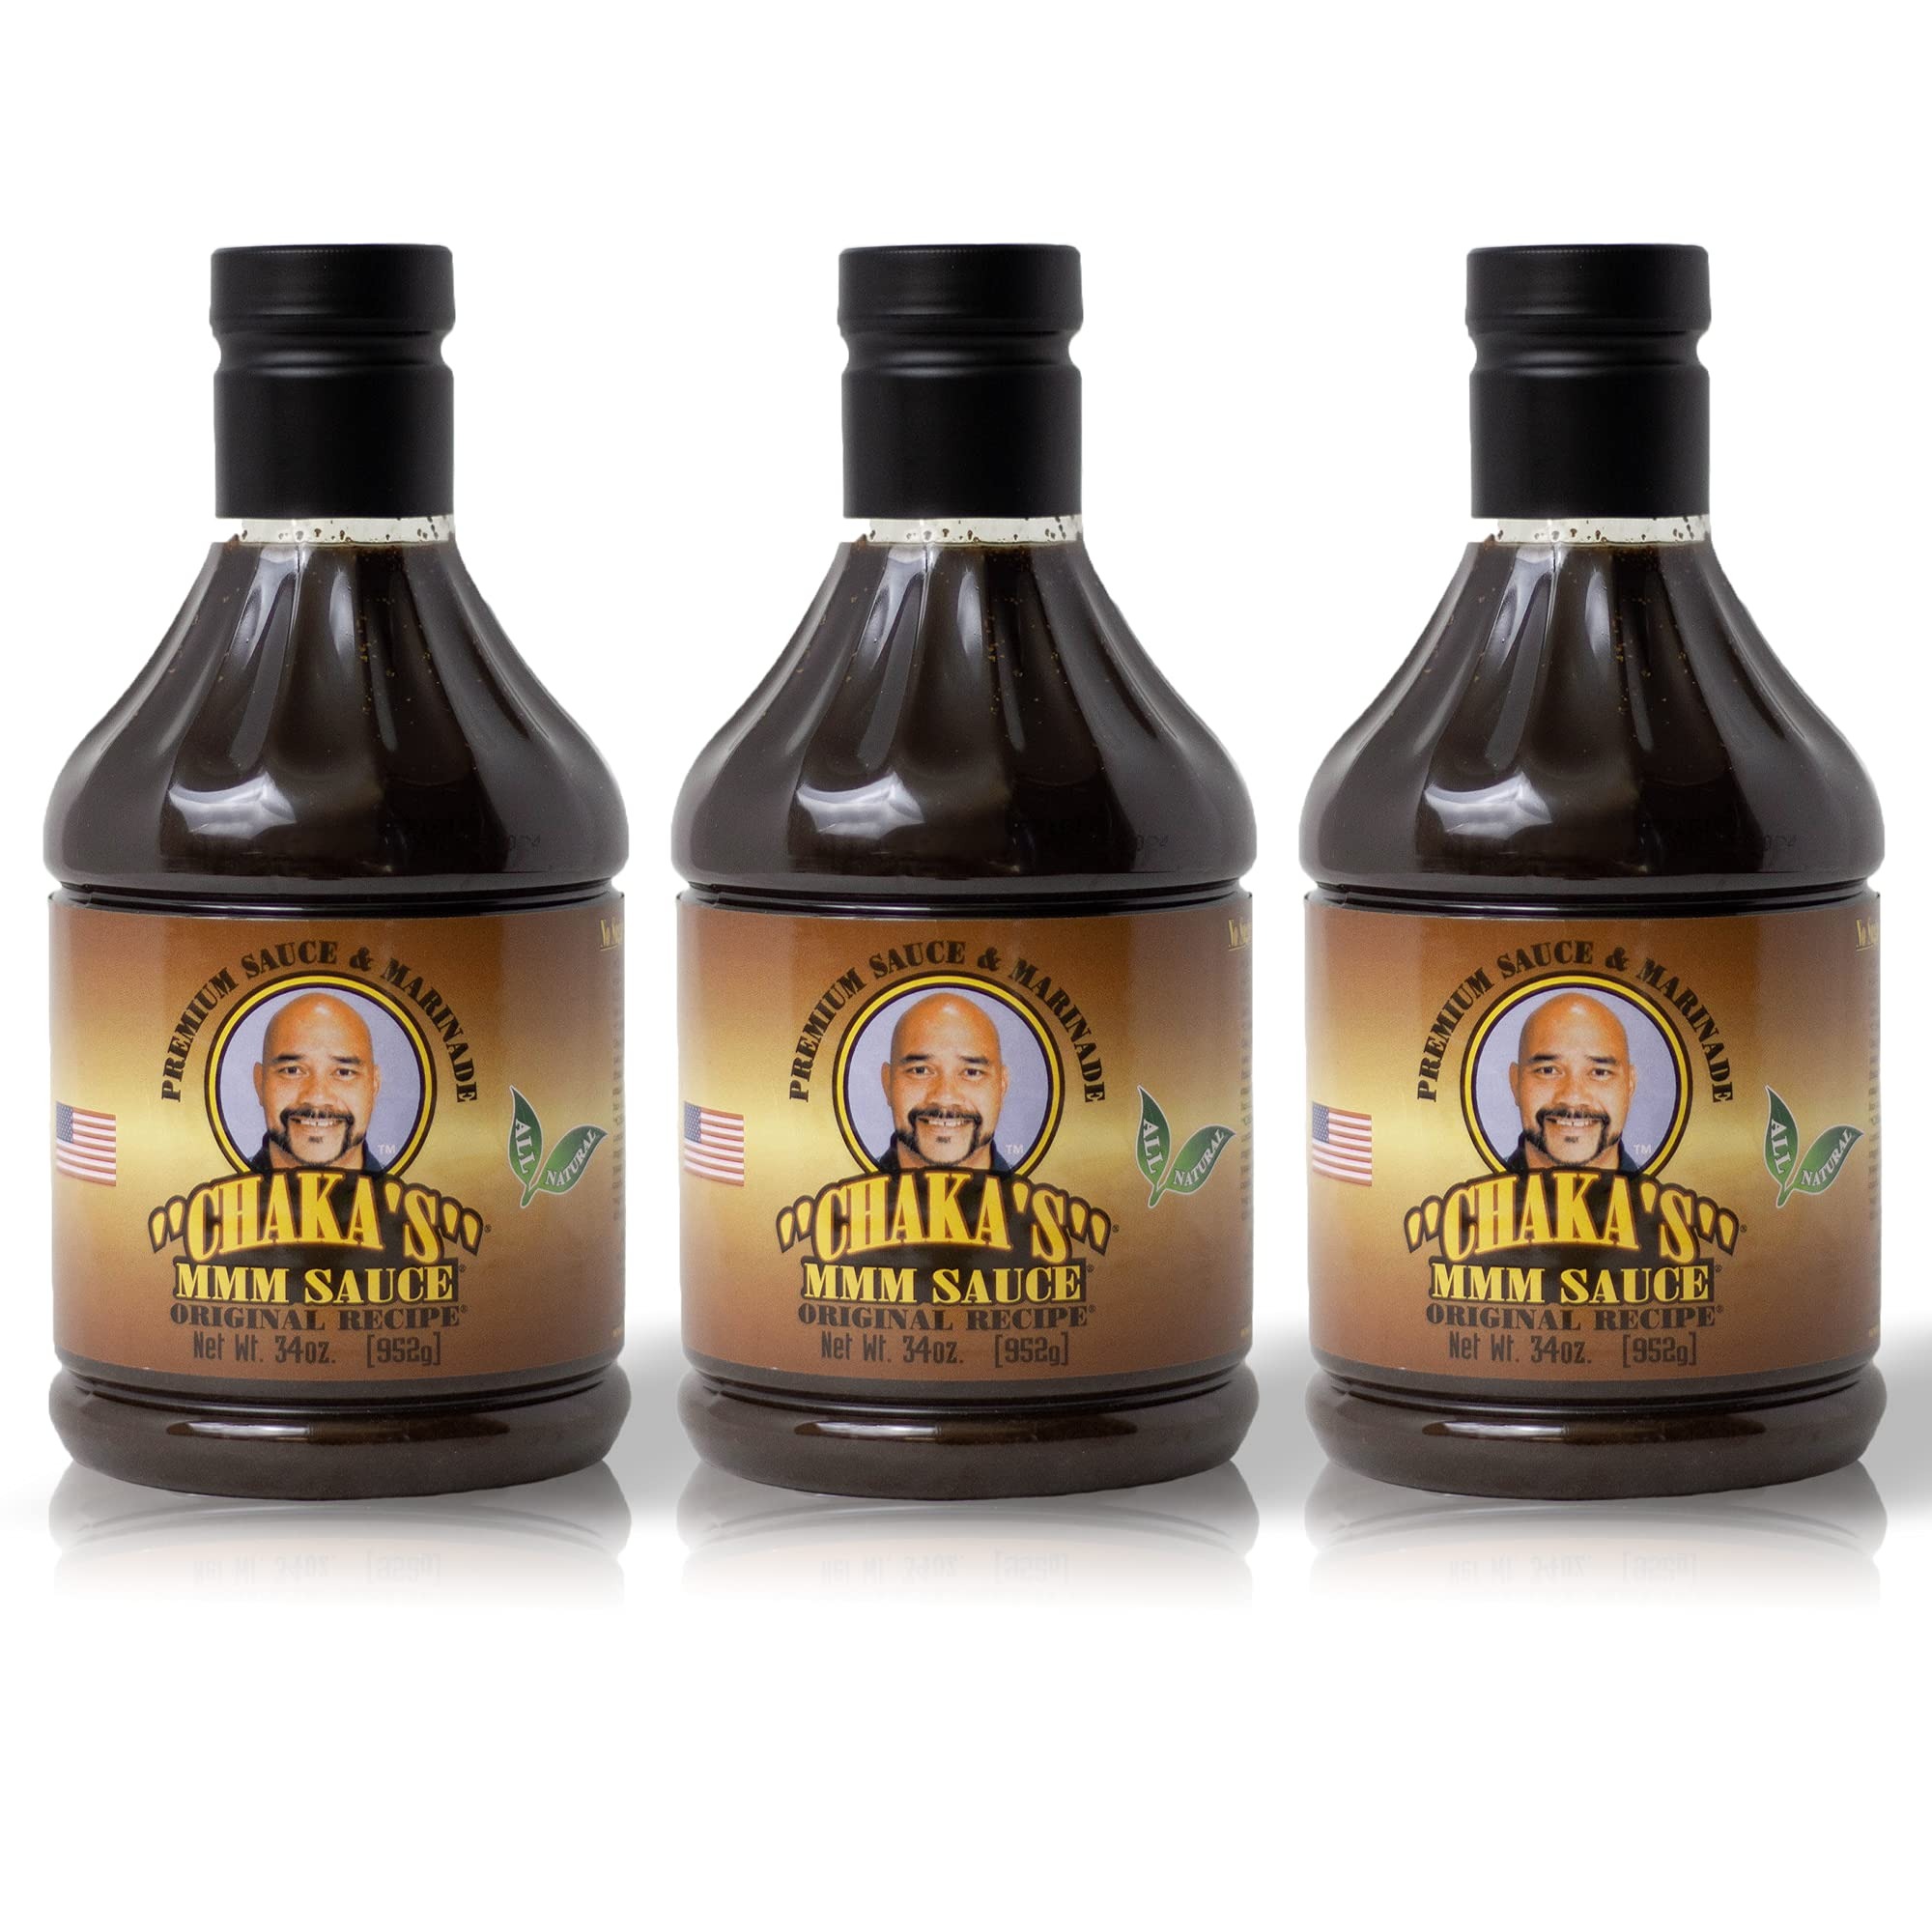
Item Name: Chaka’s MMM Sauce Original Marinade (34oz) - Pack of 3 - Keto, Sugar Free, Low Carb Marinade
Bullet Point 1: LOW CARB AND FLAVORFUL: Elevate your keto-friendly meals with Chaka's sugar-free marinade that adds tons of flavor and no unnecessary carbs or calories. Only 2g of carbs per serving.
Bullet Point 2: ZERO SUGAR, ZERO SWEETENERS: Prioritize your health with Chaka's marinade that is free from sugar and artificial sweeteners. Enjoy a delicious and sugar-free culinary experience.
Bullet Point 3: STRESS-FREE BBQ: Simplify your BBQ with Chaka's marinade. No prep work or recipes needed, just moist and savory BBQ ready to be enjoyed with friends and family.
Bullet Point 4: 5-STAR STEAK HOUSE TASTE: Transform your meats into restaurant-quality dishes with Chaka's marinade. Enhance flavors without overpowering, whether you're marinating meats, tossing seafood, or sautéing veggies.
Bullet Point 5: MOUTHWATERING TENDERNESS: Bid farewell to tough, dry meat. Chaka's MMM Sauce marinade tenderizes meat with the power of acids, delivering melt-in-your-mouth tenderness and consistent deliciousness.
Bullet Point 6: IMPORTANT INFO - Chaka’s MMM Sauce contains Soy and Wheat products, and should be avoided by those with sensitivity to such products.
Product Description: <b>You Can Easily Save Time in the Kitchen and Still Get Amazing Flavor!</b> <p> Knock your next BBQ out of the park with Chaka’s MMM Sauce! Hosting a BBQ but don’t know where to start? Chaka’s has got you covered with his Original MMM Sauce Recipe, perfect for Fathers day, Labor Day, Super Bowl, or 4th of July BBQs! Cut out all the guesswork with a guaranteed flavor to make your guests say MMMMMMMM…. All with the convenience of NO prep work and NO cleanup! Pick up a bottle of Chaka’s MMM Sauce so you can spend less time cleaning and more time grilling!</p> <b>You Can Try Fun and Exotic Flavors Wherever You Are!</b> <p> What's the secret to the amazing Chaka’s MMM Sauce flavor? It comes from Chaka’s family roots in Guam, as this Chaka’s MMM Sauce recipe is the result of generations of family cooking, now distilled into a bottle for your convenience on the sunny shores of the California coast! This Flavor is perfect for those that love Hawaiian Huli Huli sau ce, Jamaican Jerk marinade, and other classic island cuisines! You can even use it as a carne asada marinade, or even try it as a beef jerky marinade! Now’s your chance to really try the classic beach cookout experience from the comfort of your own home!</p> <b>Now You Can Get Amazing Flavor And Still Eat Healthy!</b> <p>At Chaka’s we believe that all family members should break the same bread so no one feels left behind, which is why Chaka’s MMM Sauce Products are made with a diabetic-friendly diet in mind. ALL Chaka’s Marinades are <em>Sugar Free</em> (excluding Chaka’s Hot Sauce/BBQ Sauce), are <em>Fat Free</em>, <em>Dairy Free</em>, and use ALL NATURAL <em>INGREDIENTS!</em> Enjoy a bottle of Chaka’s MMM Sauce today, worry free! </p> <b>If You Don’t Absolutely Love Chaka’s MMM Sauce, We will Give You a FULL Refund! Try a Bottle Today and Join the CHAKAHOLICS!</b>
Value: 102.0
Unit: Ounce

Price: 49.95